Museum of Anatolian Civilizations

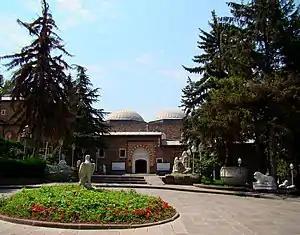
Open square in front of the museum entrance

The first museum in Ankara was established by Mübarek Galip Bey, Directorate of Culture, in 1921, in the section of the Castle of Ankara called Akkale. In addition to this museum, artifacts from the Temple of Augustus and Rome and the Roman Baths of Ankara were also collected. Upon recommendation of Atatürk and from the view of establishing an "Eti Museum" in the center, the Hittite artifacts from the region were sent to Ankara and therefore a larger museum was needed.